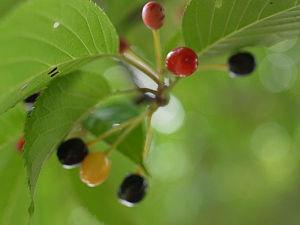
Prunus sargentii est un arbre de la famille des Rosaceae. C'est un cerisier à fleurs natif au Japon, en Corée, aux îles Kouriles et à Sakhaline. En français, il est appelé Cerisier de Sargent. Au Japon, on l'appelle Cerisier des grandes montagnes ou Cerisier des montagnes d'Ezo.